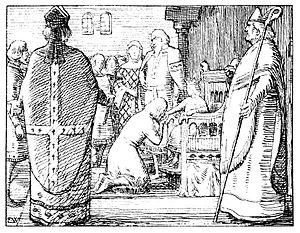
Magnus V Erlingson est le roi de Norvège de 1162 à 1184.